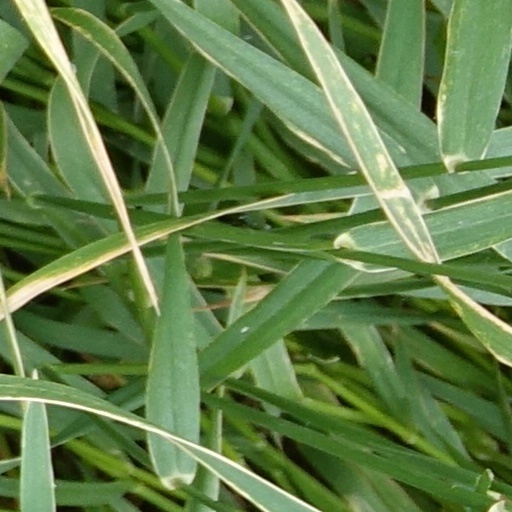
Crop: wheat